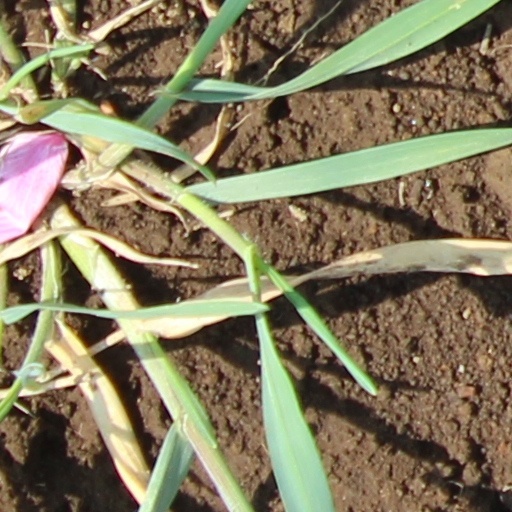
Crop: wheat